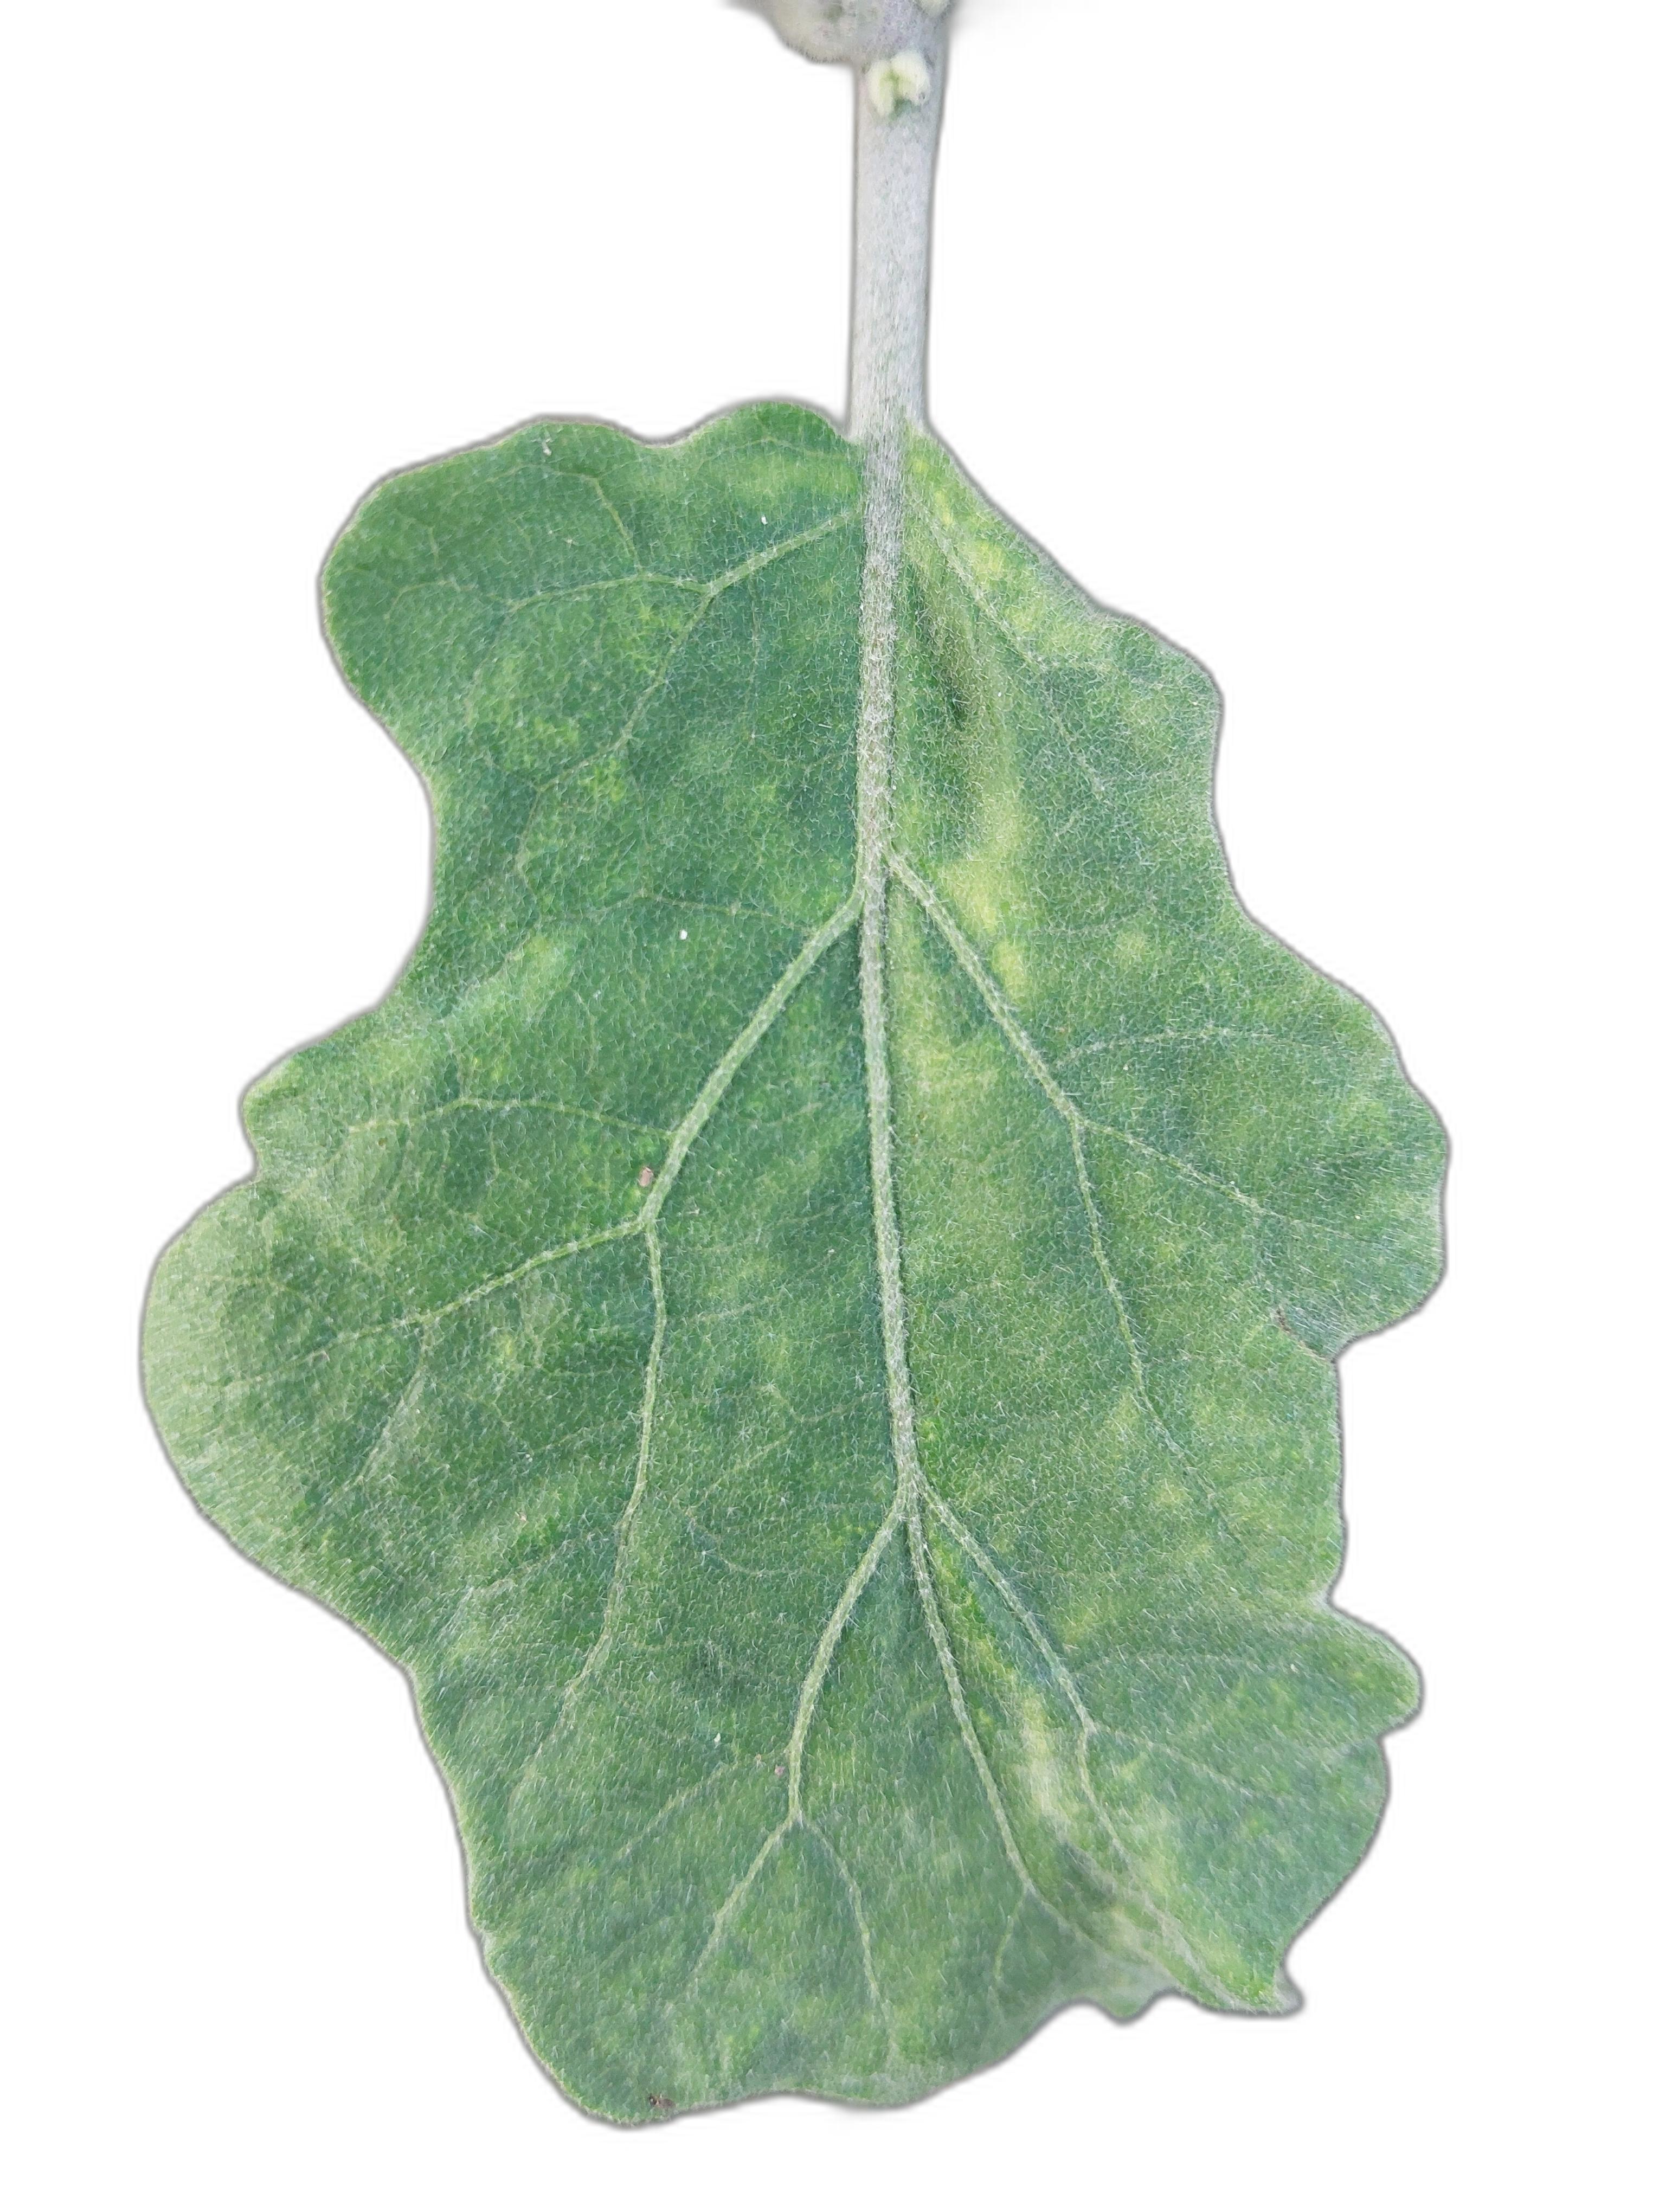
Label: Healthy Leaf